BOV M11

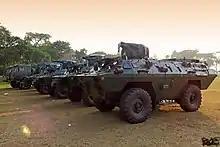
Bangladesh Army BOV M11

The BOV M11 has a primary role as a reconnaissance vehicle and command-reconnaissance vehicle. If used by artillery units, it could function as a remote observation post that observes an enemy and guides firing. Typically, an M11 is manned by a crew of 3, composed of a driver, commander, and gunner; the vehicle can accommodate up to four more personnel that could include scouts and the artillery command platoon’s commanding officer (CO).